List of research vessels by country

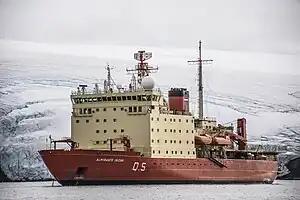
ARA "Almirante Irízar"

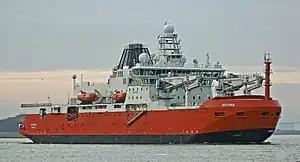
RSV "Nuyina"

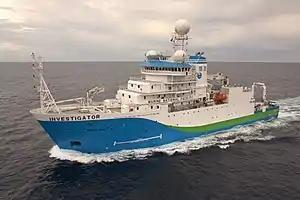
RV "Investigator"

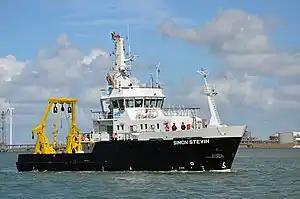
RV "Simon Stevin"

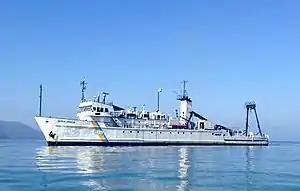
RV "Alpha Crucis"

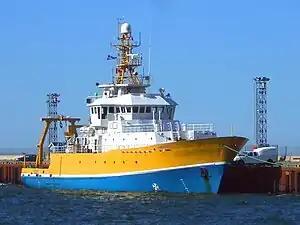
"RV Coriolis II"

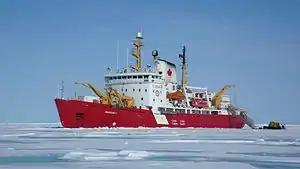
CCGS "Amundsen"

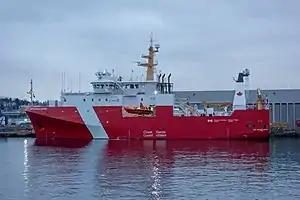
CCGS "Capt. Jacques Cartier"

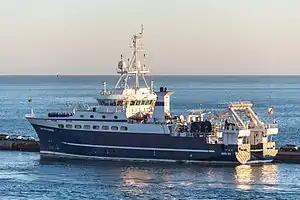
CNS "Cabo de Hornos"

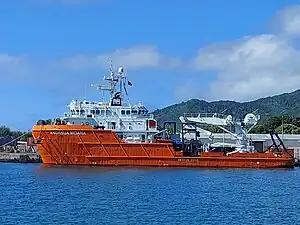
"Anuanua Moana"

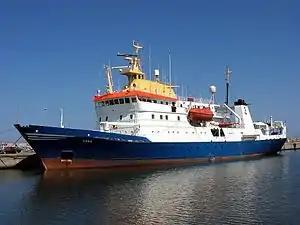
"Dana" (IV)

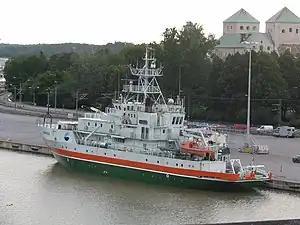
"Aranda"

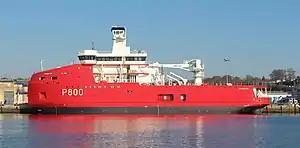
"L'Astrolabe"

See also List of Danish research ships, which includes ships used only for expeditions